Pornchai Mongkhonvanit

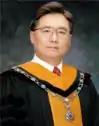

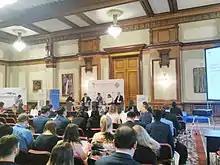
Professor Mongkhonvanit at the Closing Panel of 7th ASEF Rectors' Conference

Pornchai Mongkhonvanit is the president of Siam University and the President Emeritus of the International Association of University Presidents. Concurrently, he is also the chair person of the advisory board of the Association of Universities in Asia and the Pacific, as well as a member of the administrative board of the International Association of Universities. He is also a former president of the Association of Private Higher Education Institutions of Thailand and former president of the Thailand chapter of Phi Delta Kappa honors society.